All-Australian team

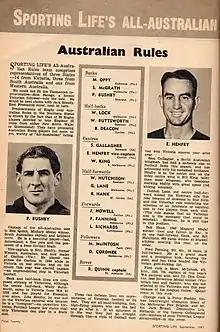
"Sporting Life" magazine created the concept of an All-Australian team in 1947.

These teams were once considered to be equivalent to All-Australian selection, but are no longer recognised as such.